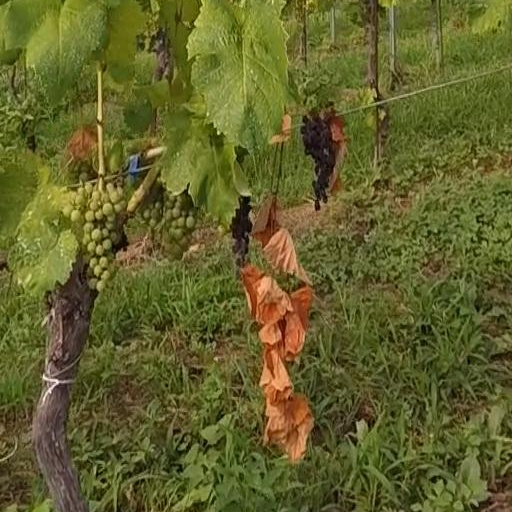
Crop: grape